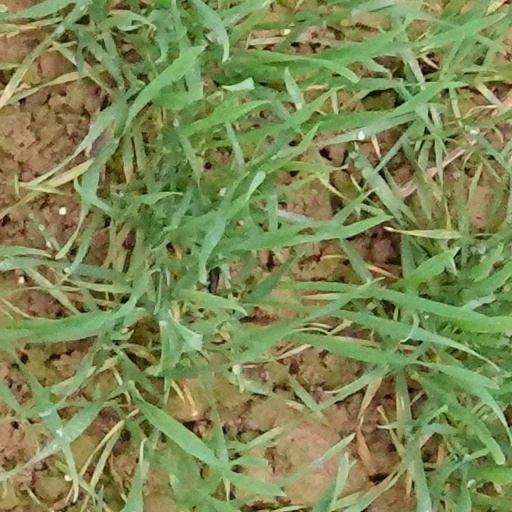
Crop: wheat